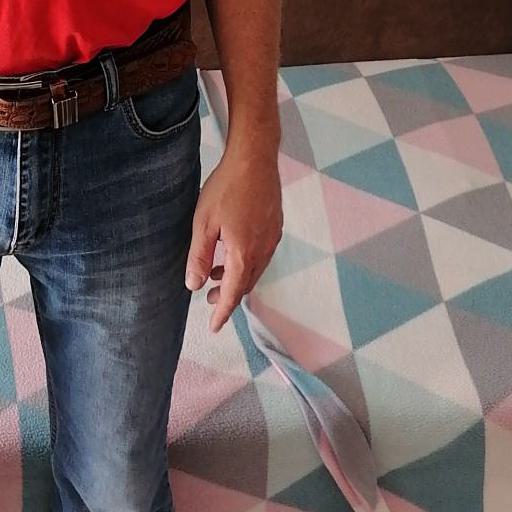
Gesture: no_gesture